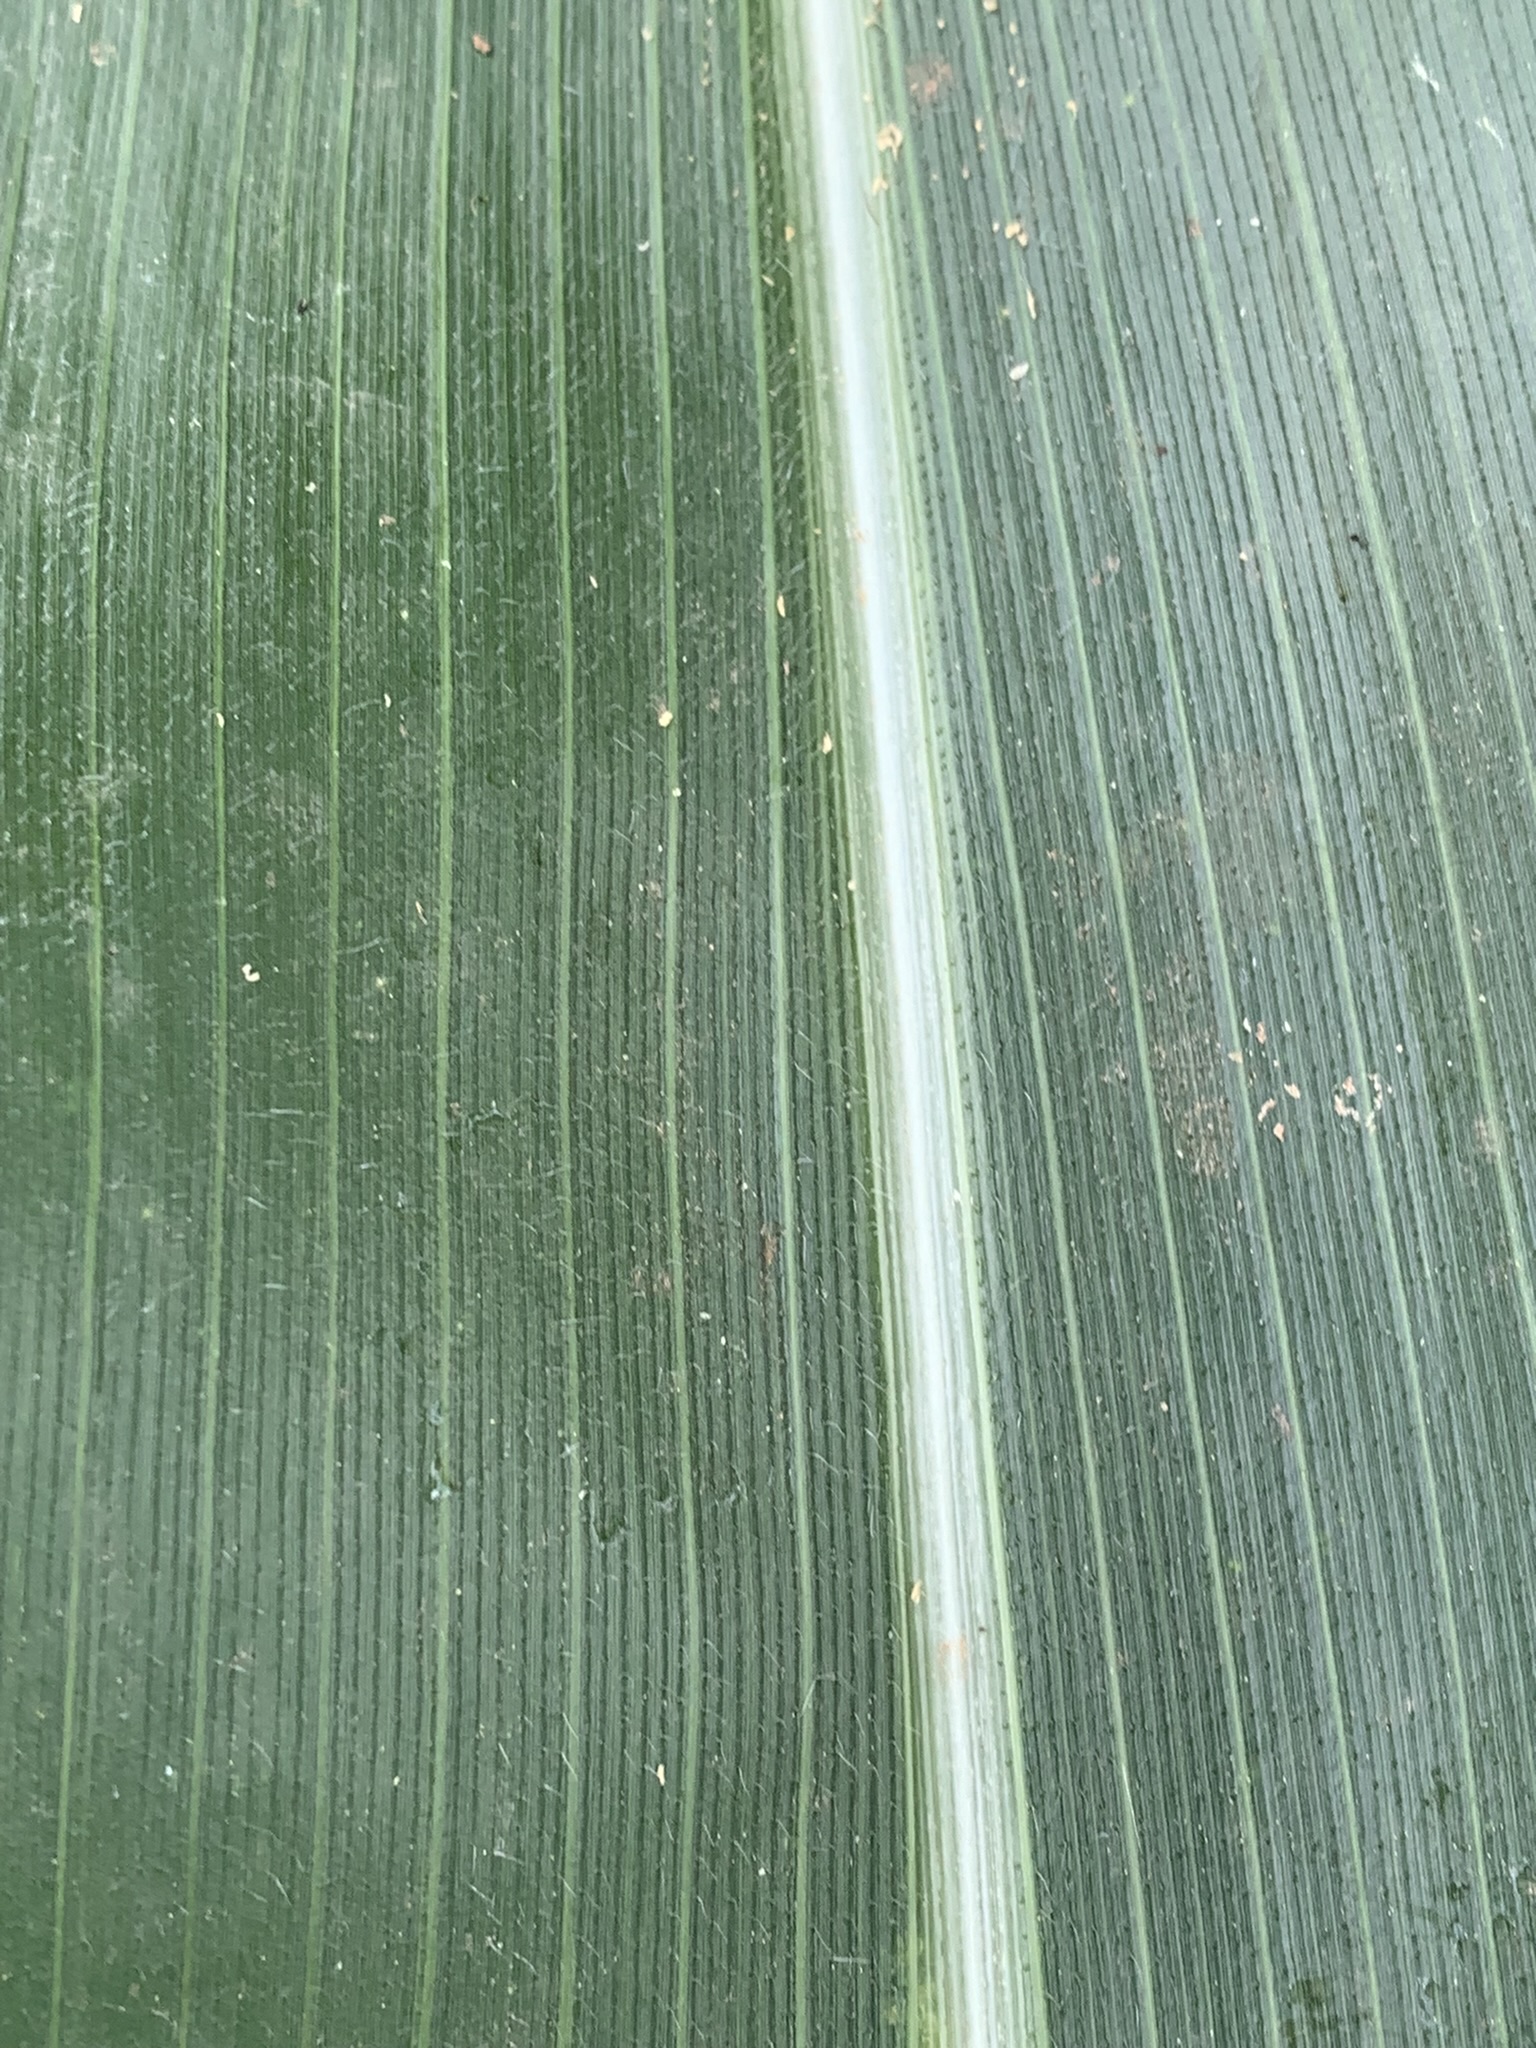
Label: Healthy